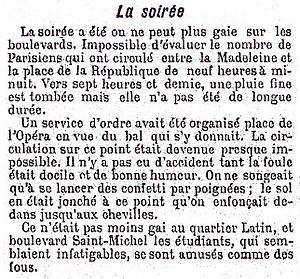
La soirée de la Mi-Carême à Paris, extrait de l'article La Mi-Carême
Au Carnaval de Paris fut lancé mondialement le confetti en décembre 1891 et lancé le serpentin en 1892. Durant la période 1891-1914 l'emploi qui en fut fait à Paris prit une ampleur inégalée qu'on a peine à imaginer aujourd'hui.
Les confettis sont des projectiles inoffensifs et festifs qu'on lance au moment de certaines fêtes et tout particulièrement durant le carnaval.